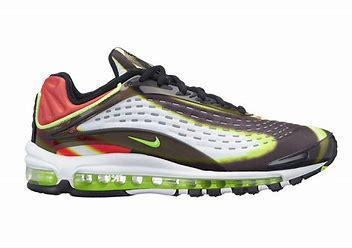
Brand: Nike
Model: Air Max Deluxe